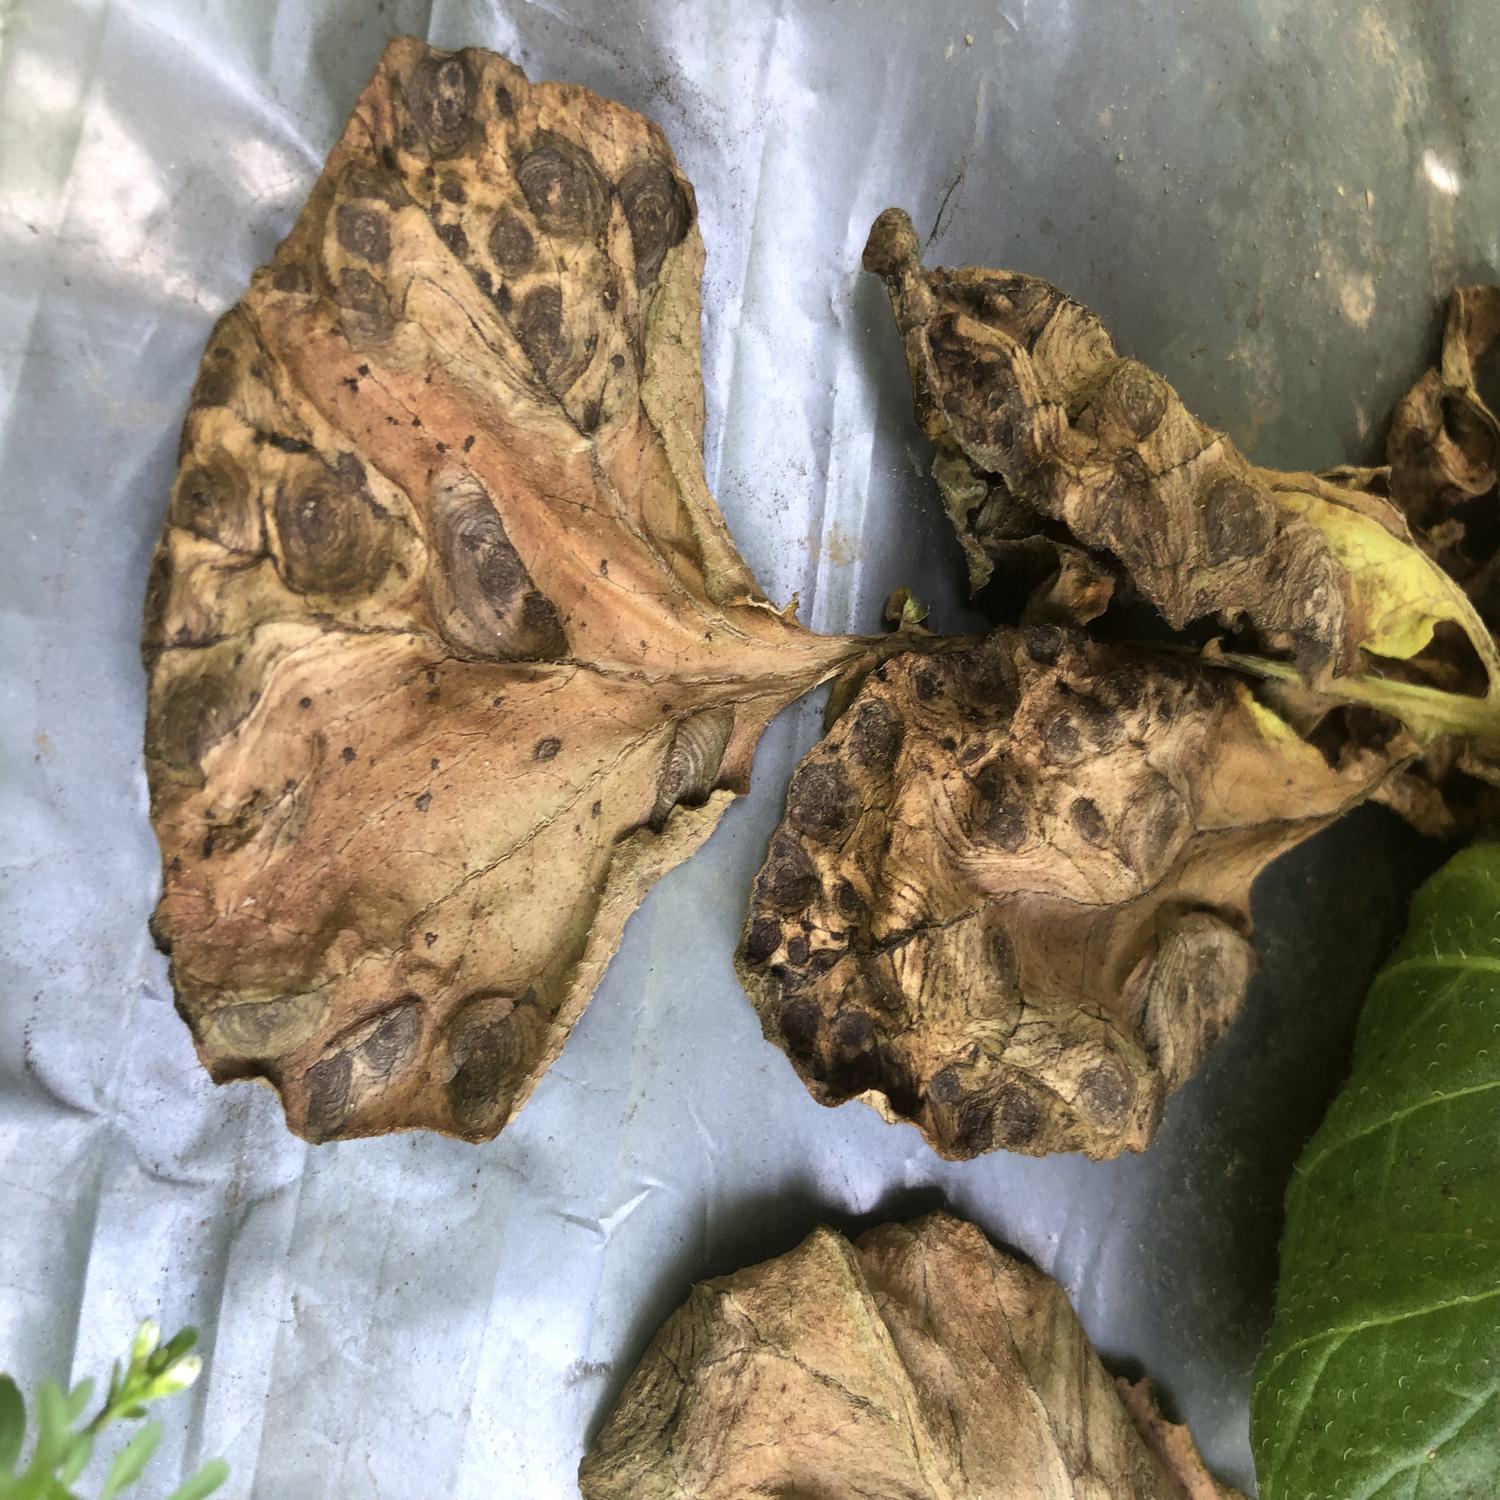
Label: Fungi